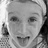
Emotion: surprise